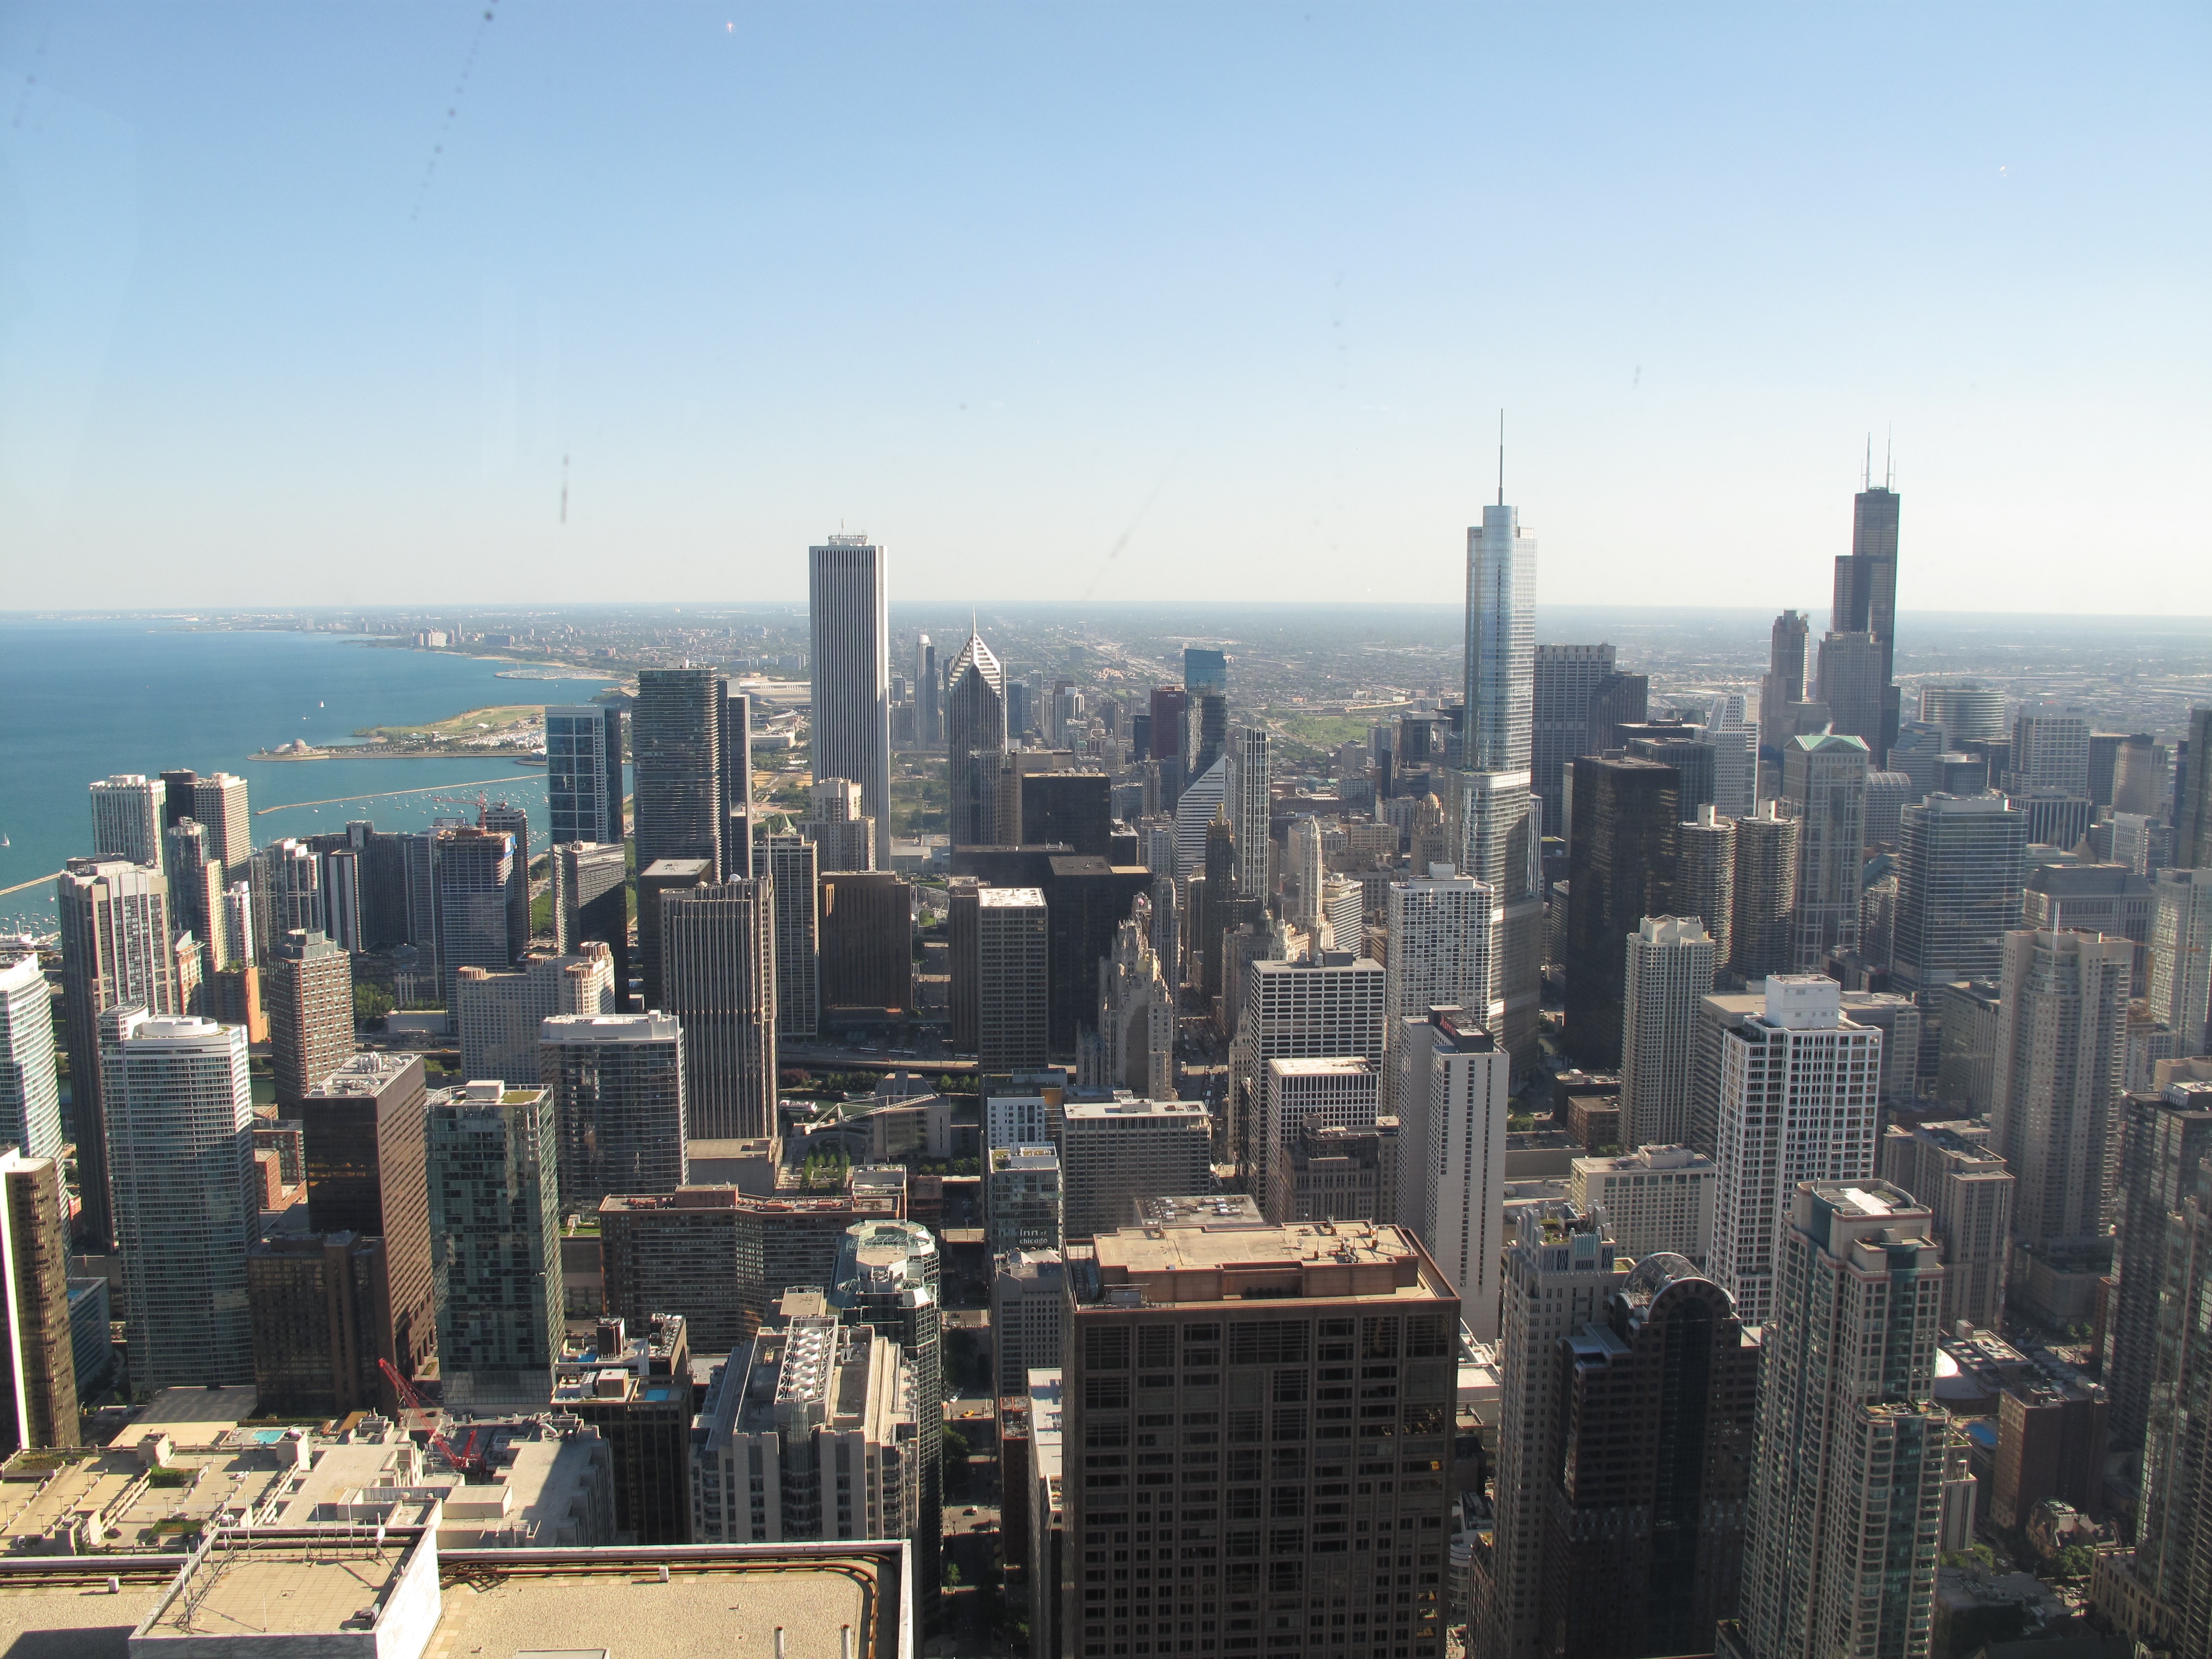
horizon, skyline, city, skyscraper, cityscape, downtown, tower, chicago, tower block, illinois, metropolis, aerial photography, urban area, residential area, geographical feature, human settlement, atmosphere of earth, metropolitan area, tower hancock